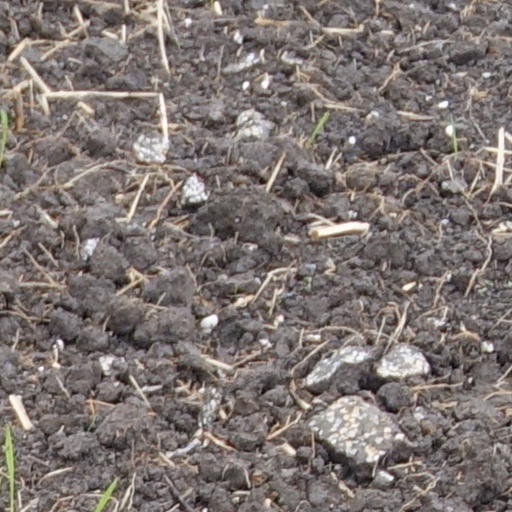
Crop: wheat